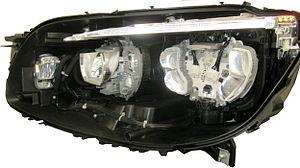
L'optique non imageante, ou optique anidolique, est une branche de l'optique qui cherche à optimiser l'éclairage produit par une source sur une cible sans se préoccuper de former une image de la source. Elle a pour applications principales les panneaux photovoltaïques à concentration et les systèmes d'éclairage. L'optique non imageante a été développée à partir du milieu des années 1960 par trois équipes différentes, en URSS par V. K. Baranov, en Allemagne par Martin Ploke et aux États-Unis par Roland Winston, cette dernière ayant abouti à ce que l'optique non imageante est aujourd'hui.